Leslie Renton

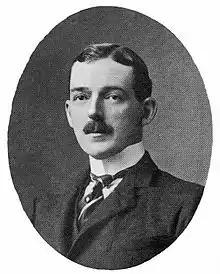
Leslie Renton

Alexander Leslie Renton (6 July 1868 – 6 May 1947) was a British Liberal and then Liberal Unionist politician.